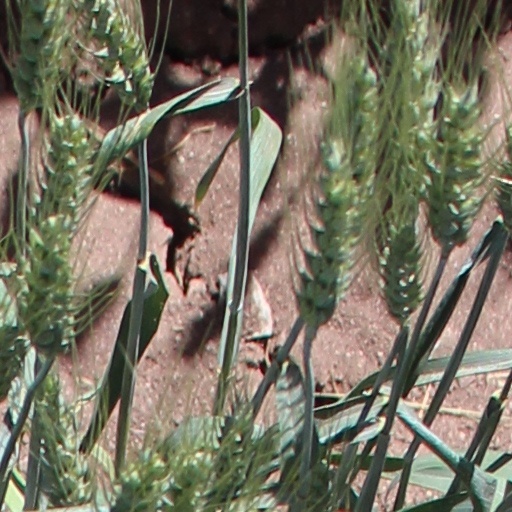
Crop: wheat